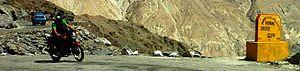
Le projet Himank a été lancé en août 1985, dans la région Ladakh de Jammu-et-Cachemire sous l'impulsion de l'Organisation des routes frontalières Border Roads Organisation.